Life and Extraordinary Adventures of Private Ivan Chonkin

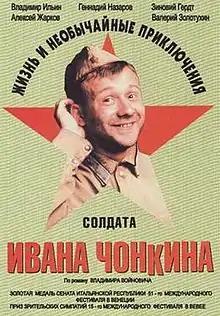

The Life and Extraordinary Adventures of Private Ivan Chonkin is a 1994 war comedy film directed by Jiří Menzel, based on the first two books of Vladimir Voinovich's novel trilogy of the same name. An international co-production between Russia, Czech Republic, the United Kingdom, France and Italy, it entered the competition at the 51st Venice International Film Festival, in which it won the President of the Italian Senate's Gold Medal.